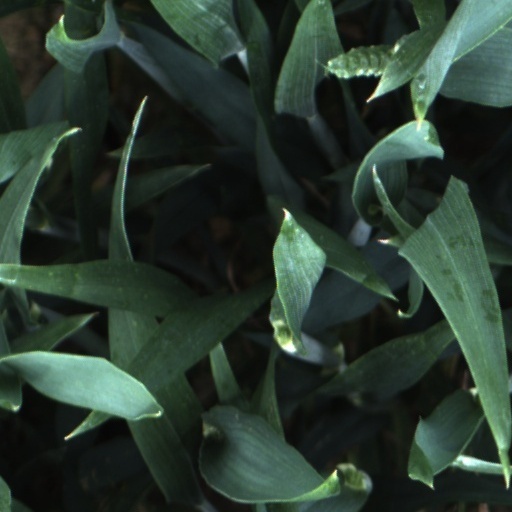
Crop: wheat